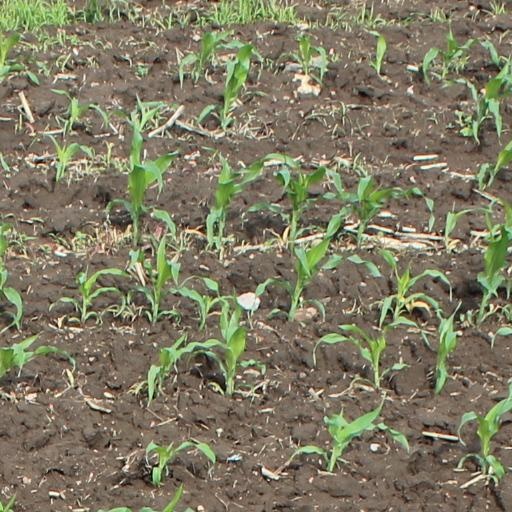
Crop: maize; corn